Virgin Galactic

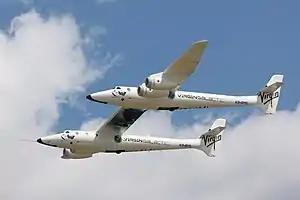
White Knight Two in the air

The White Knight Two is a special aeroplane built as the mothership and launch-platform for the spacecraft SpaceShipTwo and the uncrewed launch vehicle LauncherOne (LauncherOne never launched from underneath a White Knight Two). The mothership is a large fixed-wing aircraft with two hulls linked together by a central wing. Two aircraft were planned – VMS "Eve" and VMS "Spirit of Steve Fossett". On 22 May 2021 Mothership Eve was used to carry VSS "Unity" to a launch altitude of 44,000 feet.